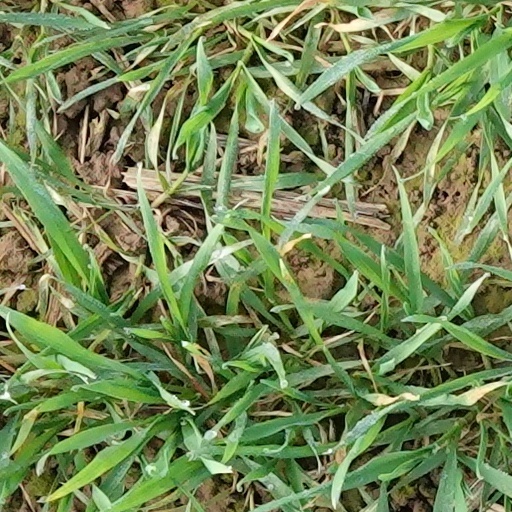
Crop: wheat